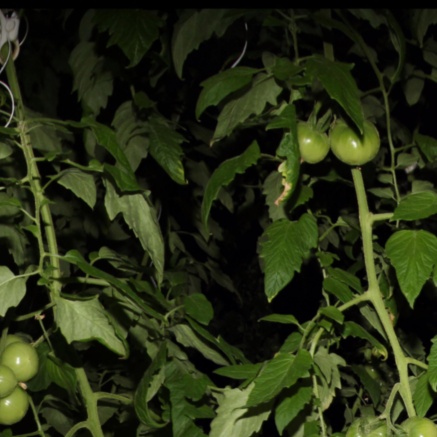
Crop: tomato